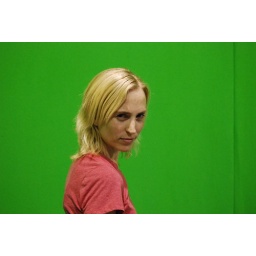
It's all about the branding - we used the green screen in the animation studio before the demo of how you animate!